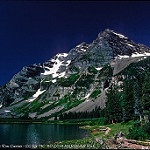
Label: mountain